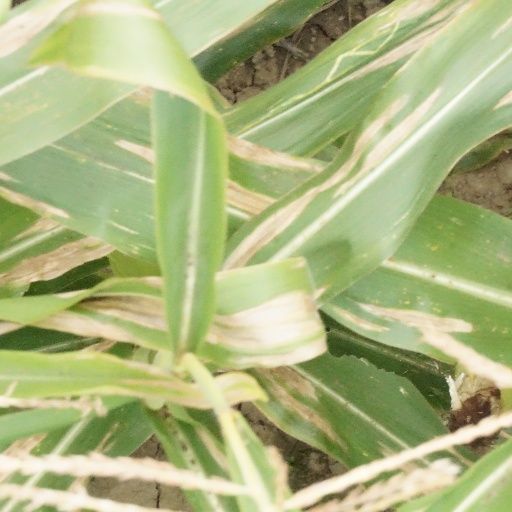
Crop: maize; corn